Jeff Robbin

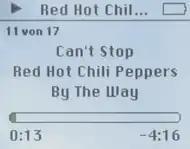
Robbin led the team that designed the iPod's user interface.

In 2001, Apple started work on the forthcoming iPod, with Tony Fadell in charge of the iPod's hardware, and Robbin's iTunes team responsible for the iPod's firmware and user interface, basing the firmware on software by Pixo. Robbin later told CNN that the process happened through "trial and error", with a continuous focus on simplification. Steve Jobs and Robbin were credited as inventors of the iPod's interface in a patent; the patent was initially denied due to prior art, but was later granted in 2012.